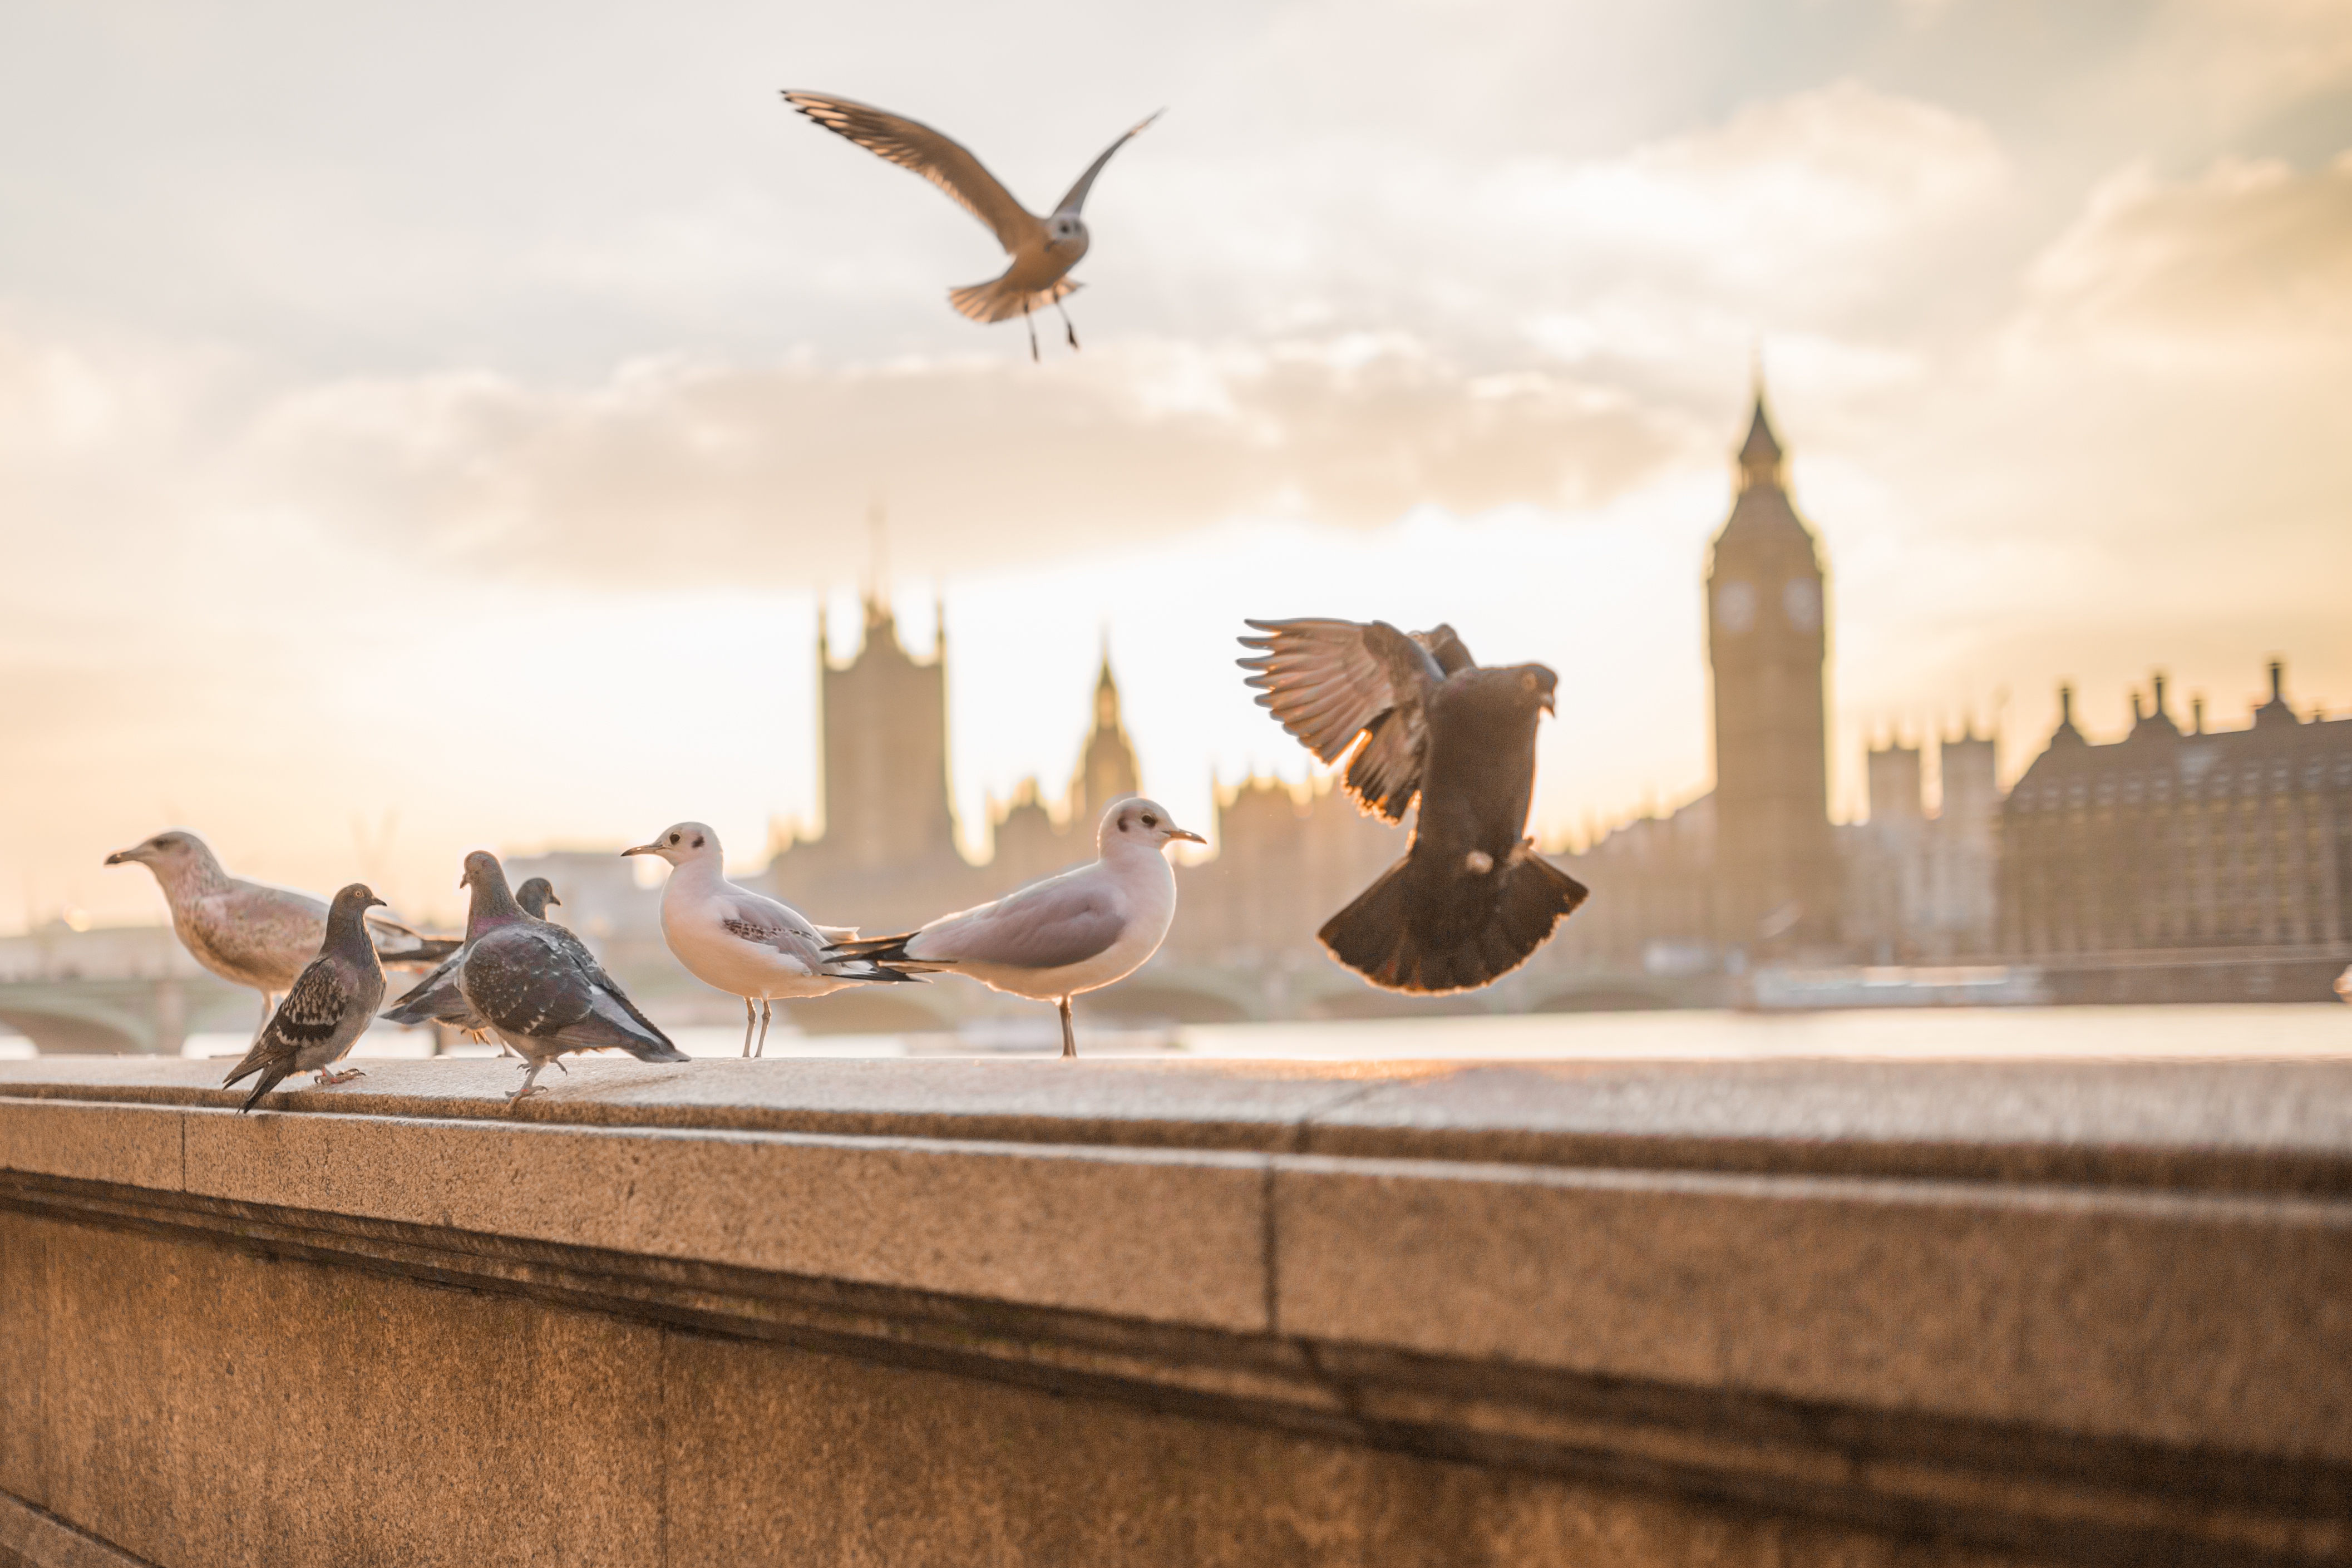
pigeons and doves, bird, rock dove, sky, wing, seabird, european herring gull, gull, stock photography, photography, beak, charadriiformes, roof, city